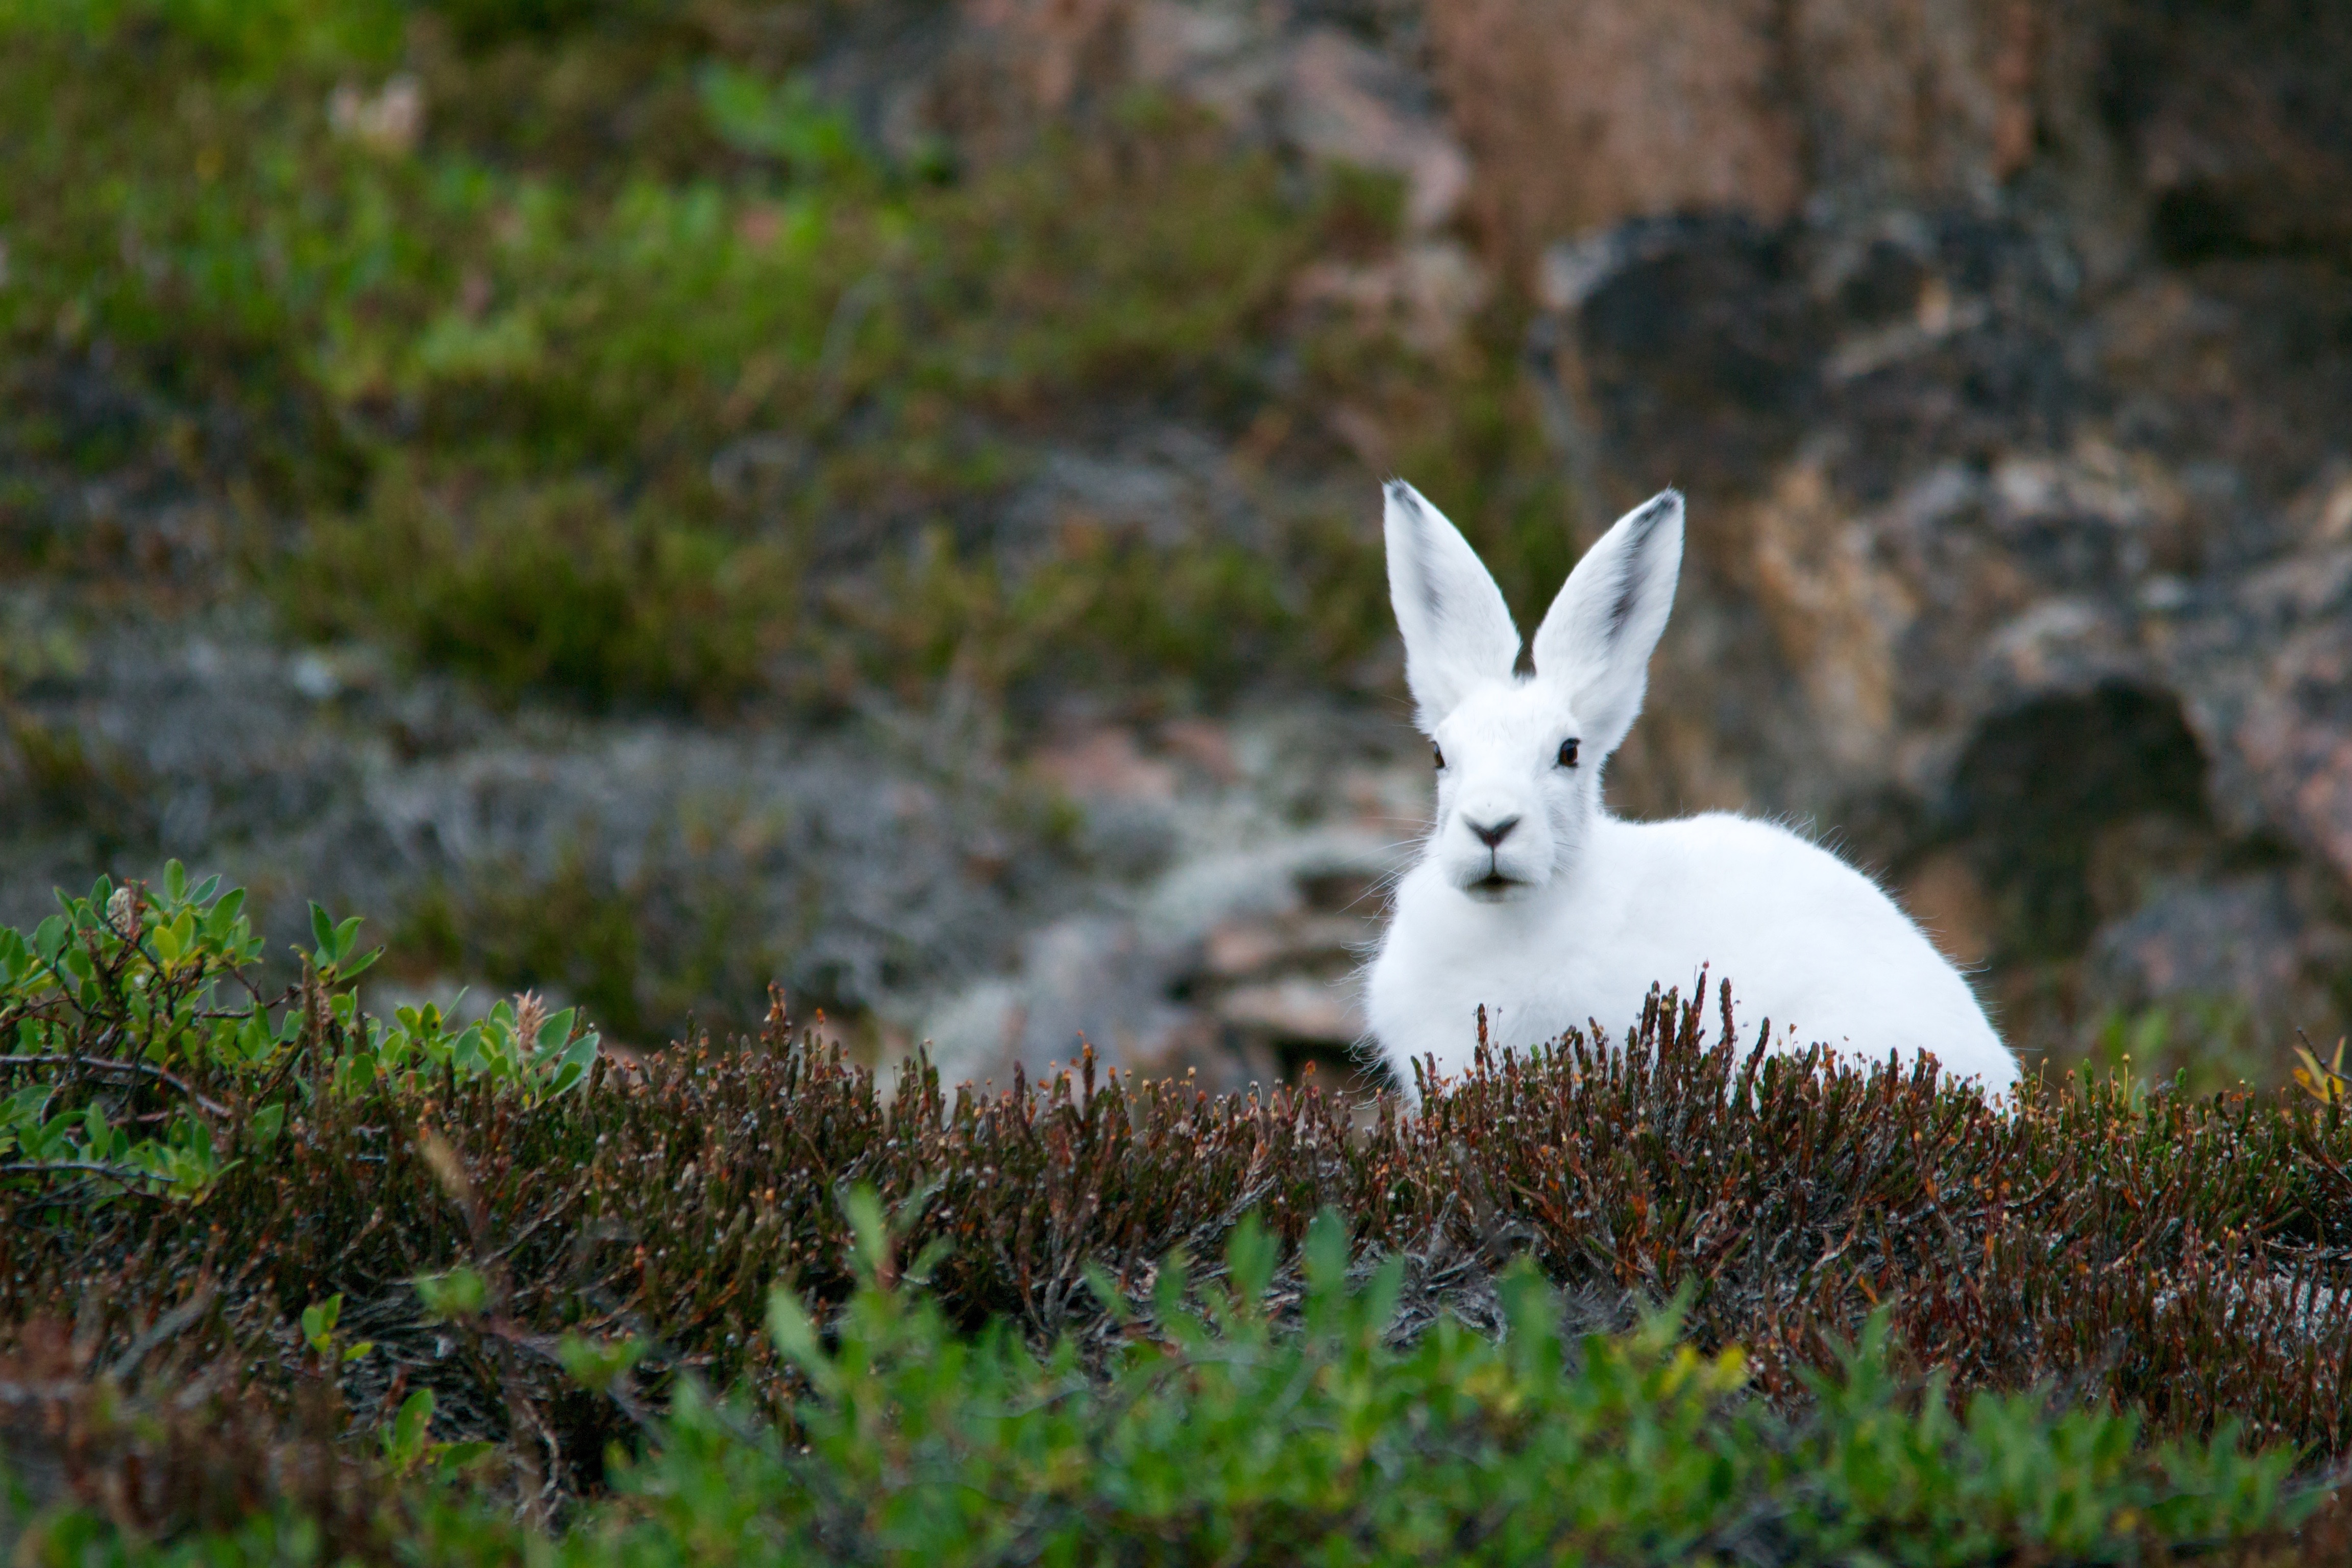
nature, grass, white, meadow, animal, wildlife, mammal, fauna, rabbit, hare, vertebrate, bunny, domestic rabbit, rabits and hares